SBB Ae 6/6

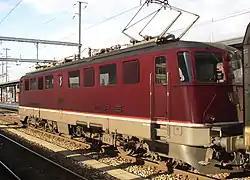
Ae 6/6 "Altdorf" at Weinfelden

When the new canton of Jura (the 26th Swiss canton) was created in 1979, following decades of separatist demands, a locomotive had to be found to carry the new canton's name in keeping with the history of the Ae 6/6 as . Instead of the logical 11426 (the next number after the rest of the canton-named locomotives), engine № 11483, named after Porrentruy, a Jura canton commune, was chosen to receive the name 'Jura'. Its previous name Porrentruy was transferred to Re 4/4 11239.